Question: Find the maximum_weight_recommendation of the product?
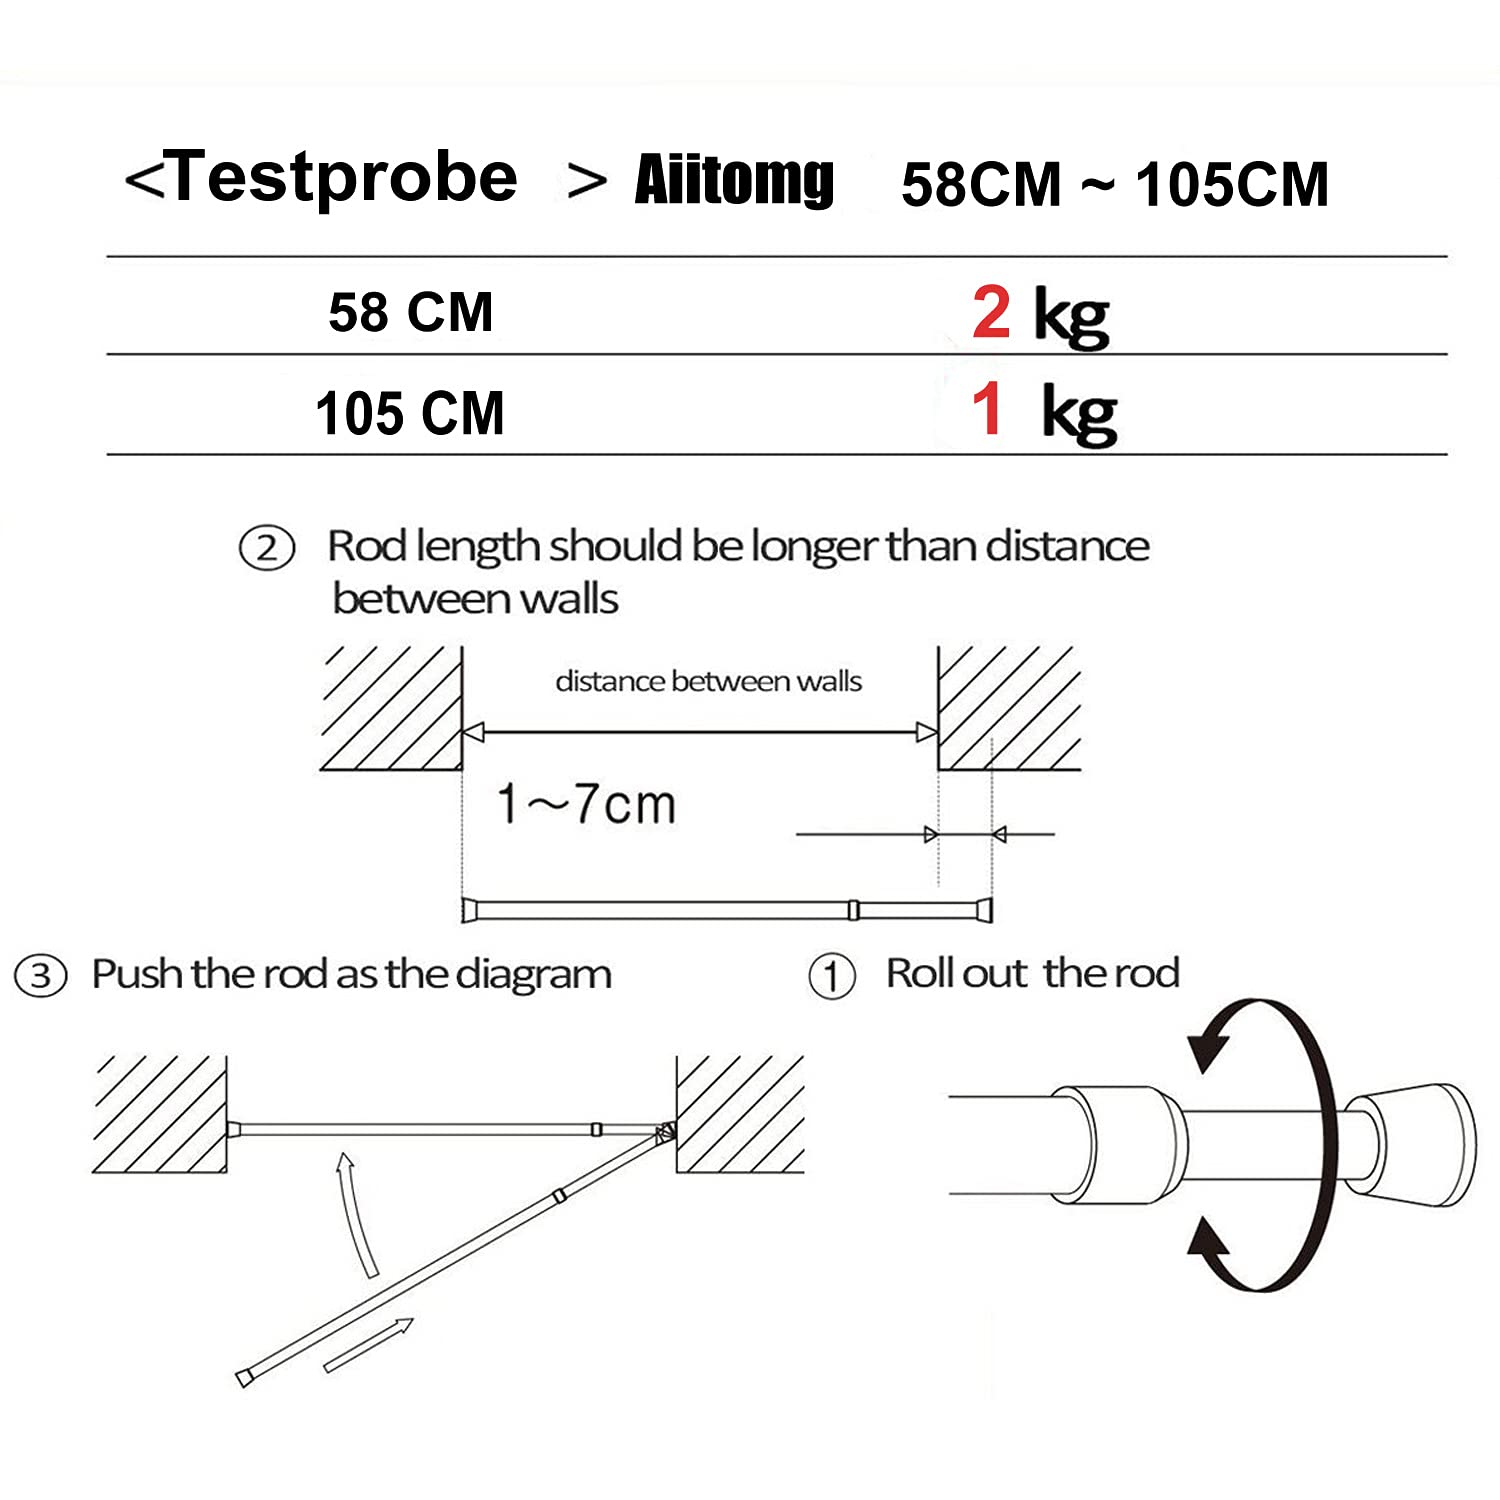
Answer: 2.0 kilogram